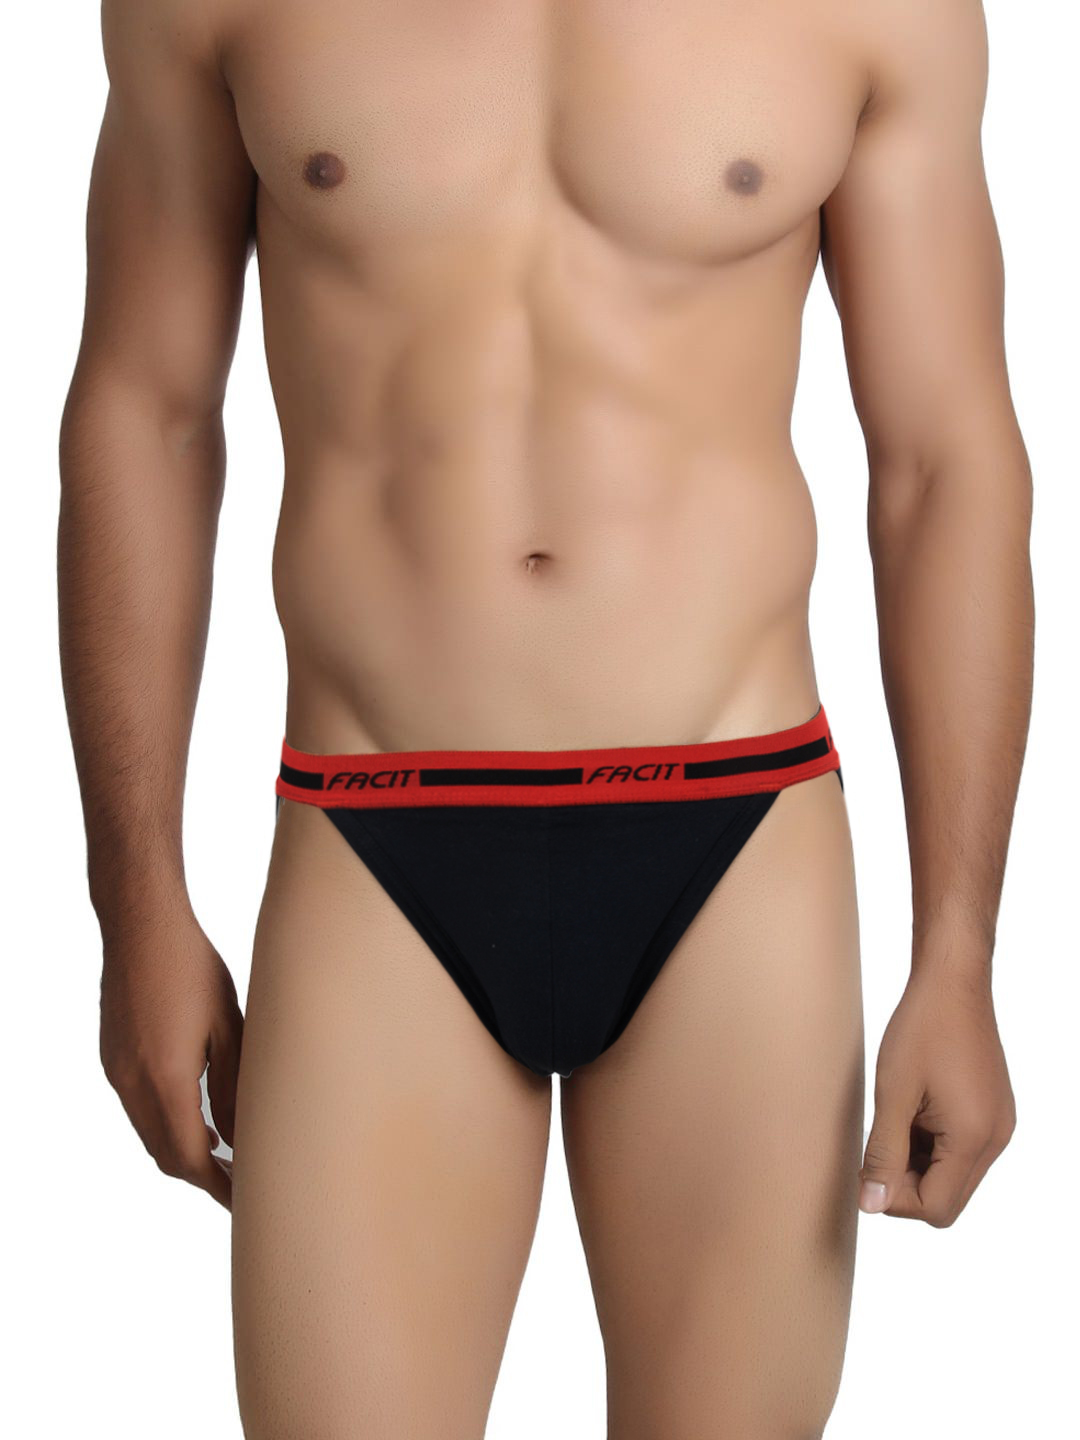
Facit Men Navy Blue String Bikini Briefs
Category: Apparel / Innerwear / Briefs
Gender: Men
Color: Navy Blue
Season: Summer 2016
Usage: Casual